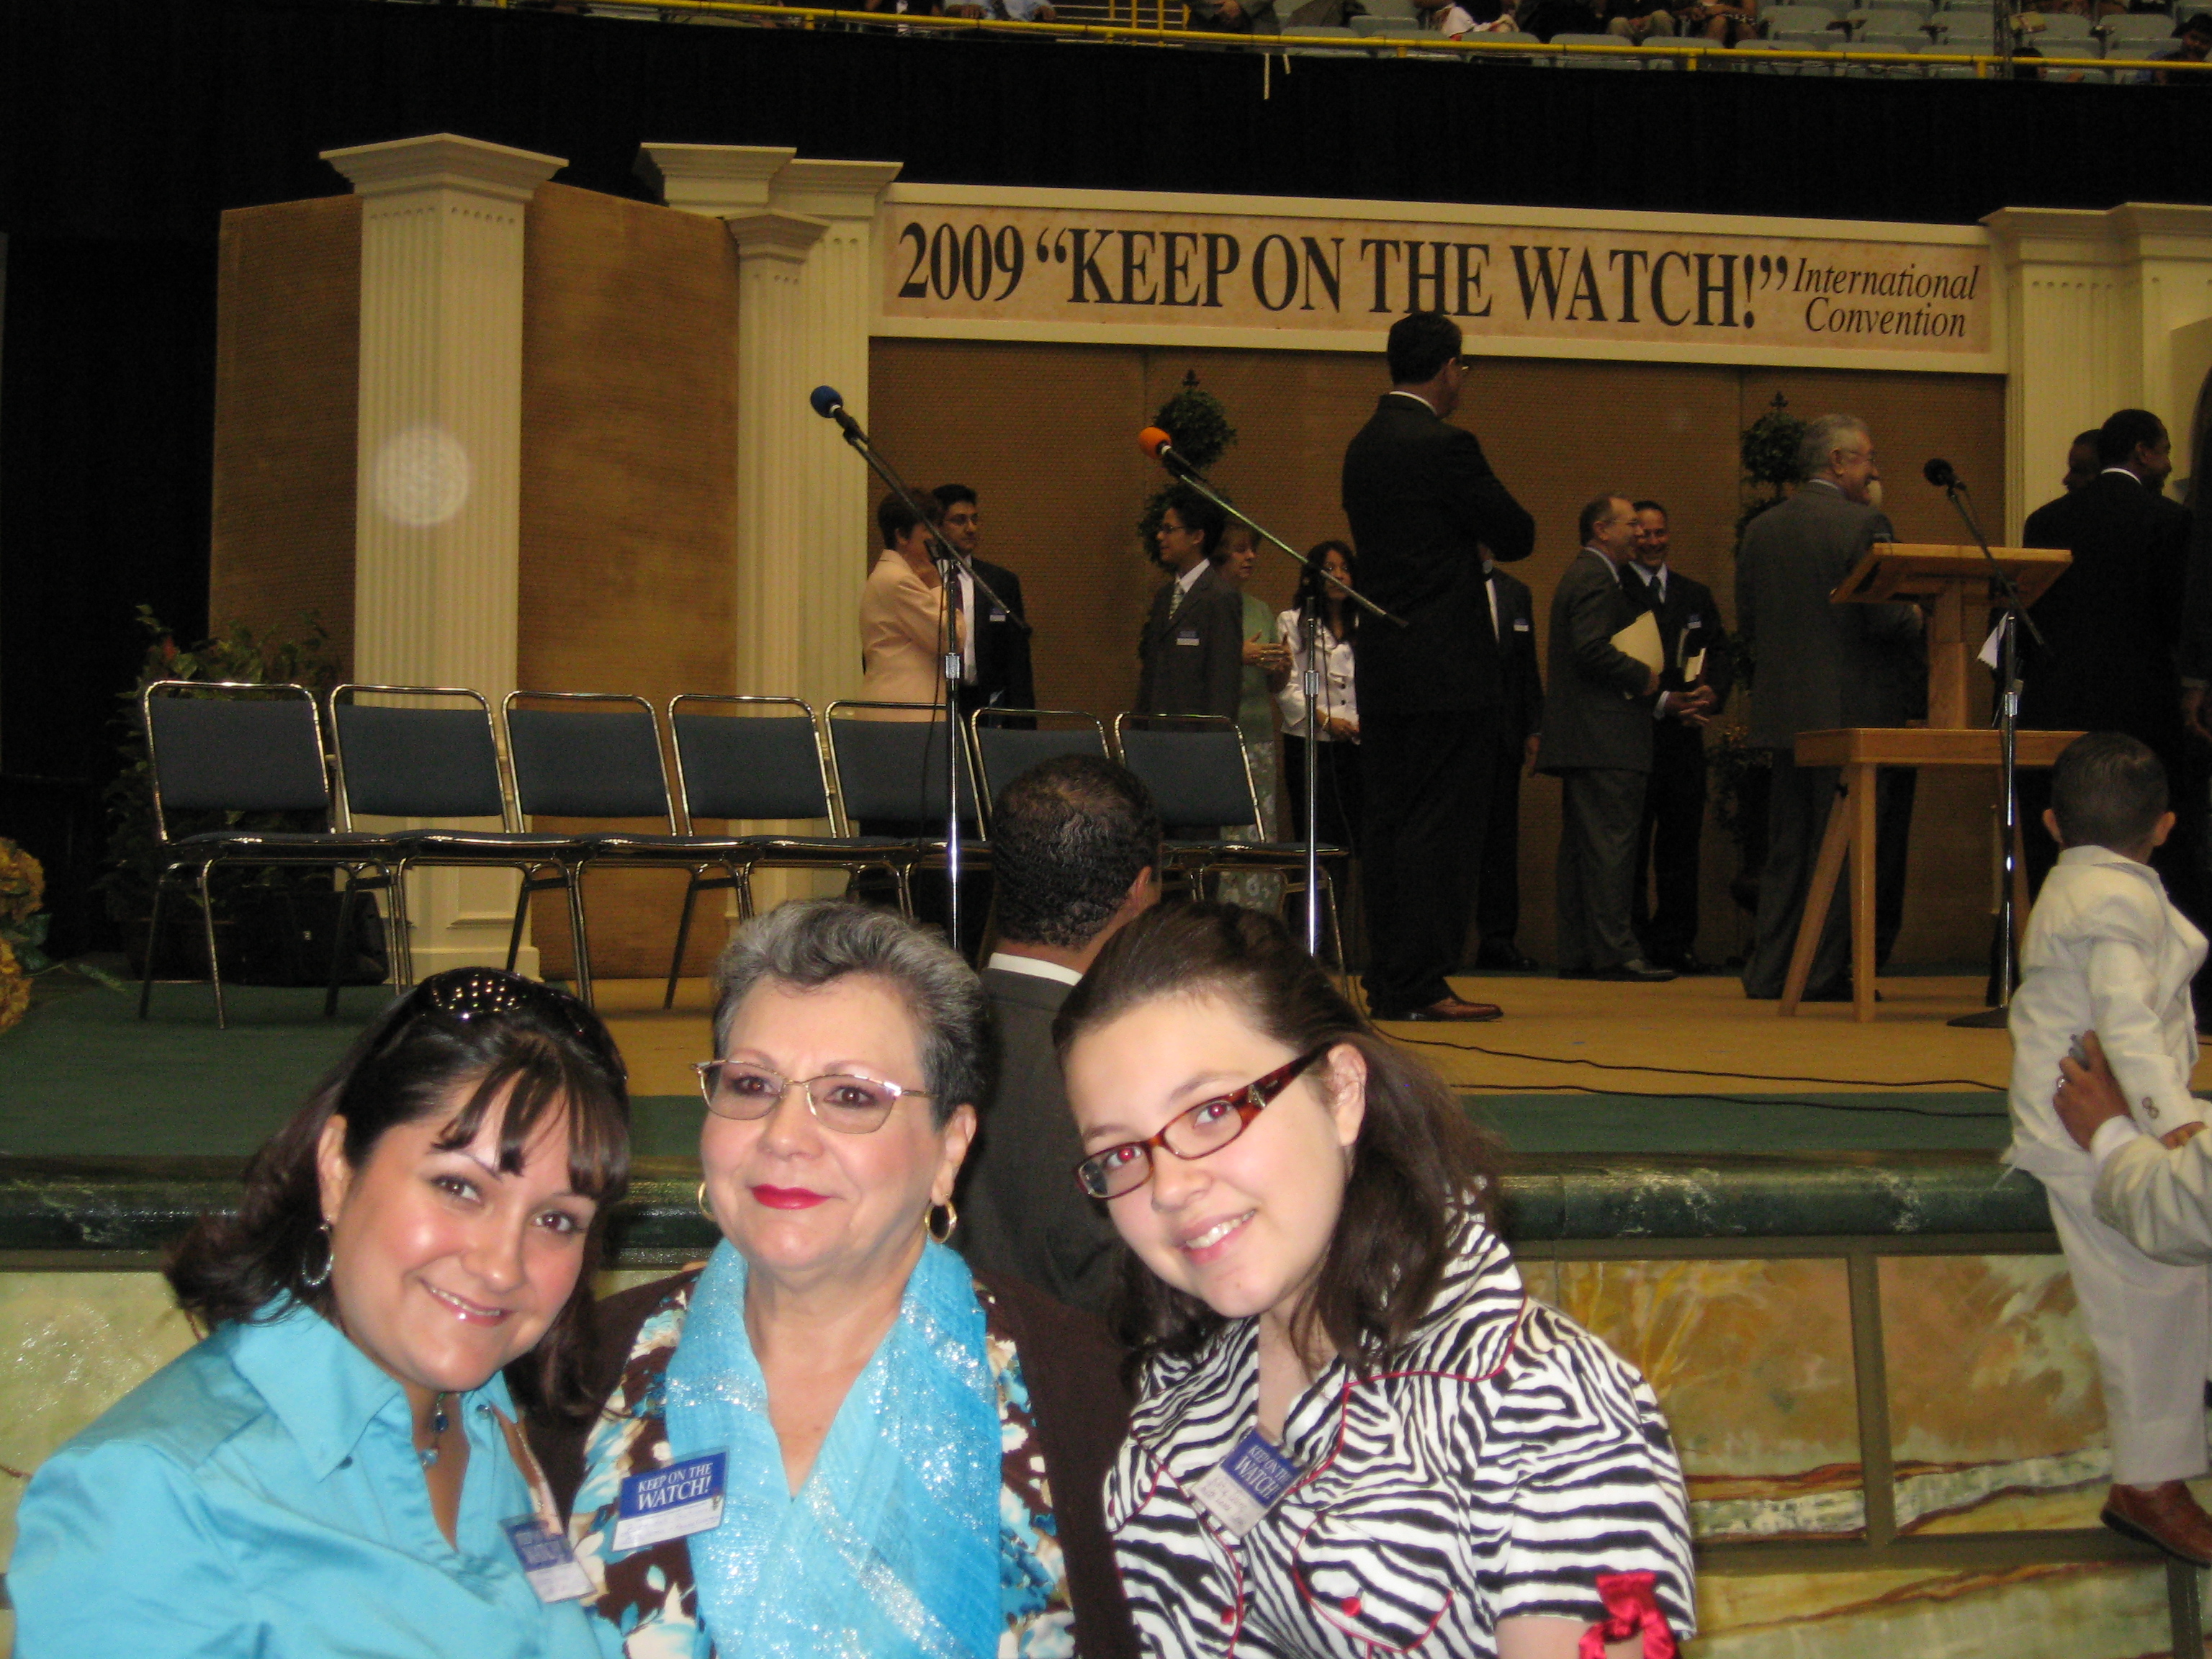
beach, people, audience, long, creativecommons, international, 2009, witness, jehovah, convention, watchtower, keeponthewatch, musical theatre